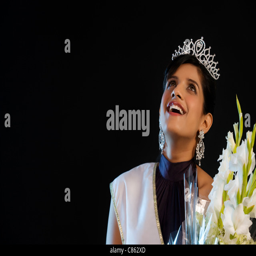
beauty queen with a bouquet of flowers